Lin Mun-lee

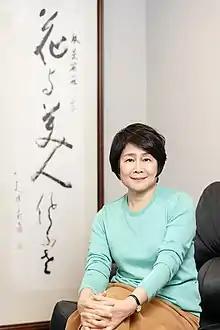
Lin Mun-lee in April 2020

Lin Mun-lee (born 8 August 1954) is a Taiwanese scholar and writer. She served as Deputy Director of National Palace Museum from 2004 to 2006, and its Director between 2006 and 2008.